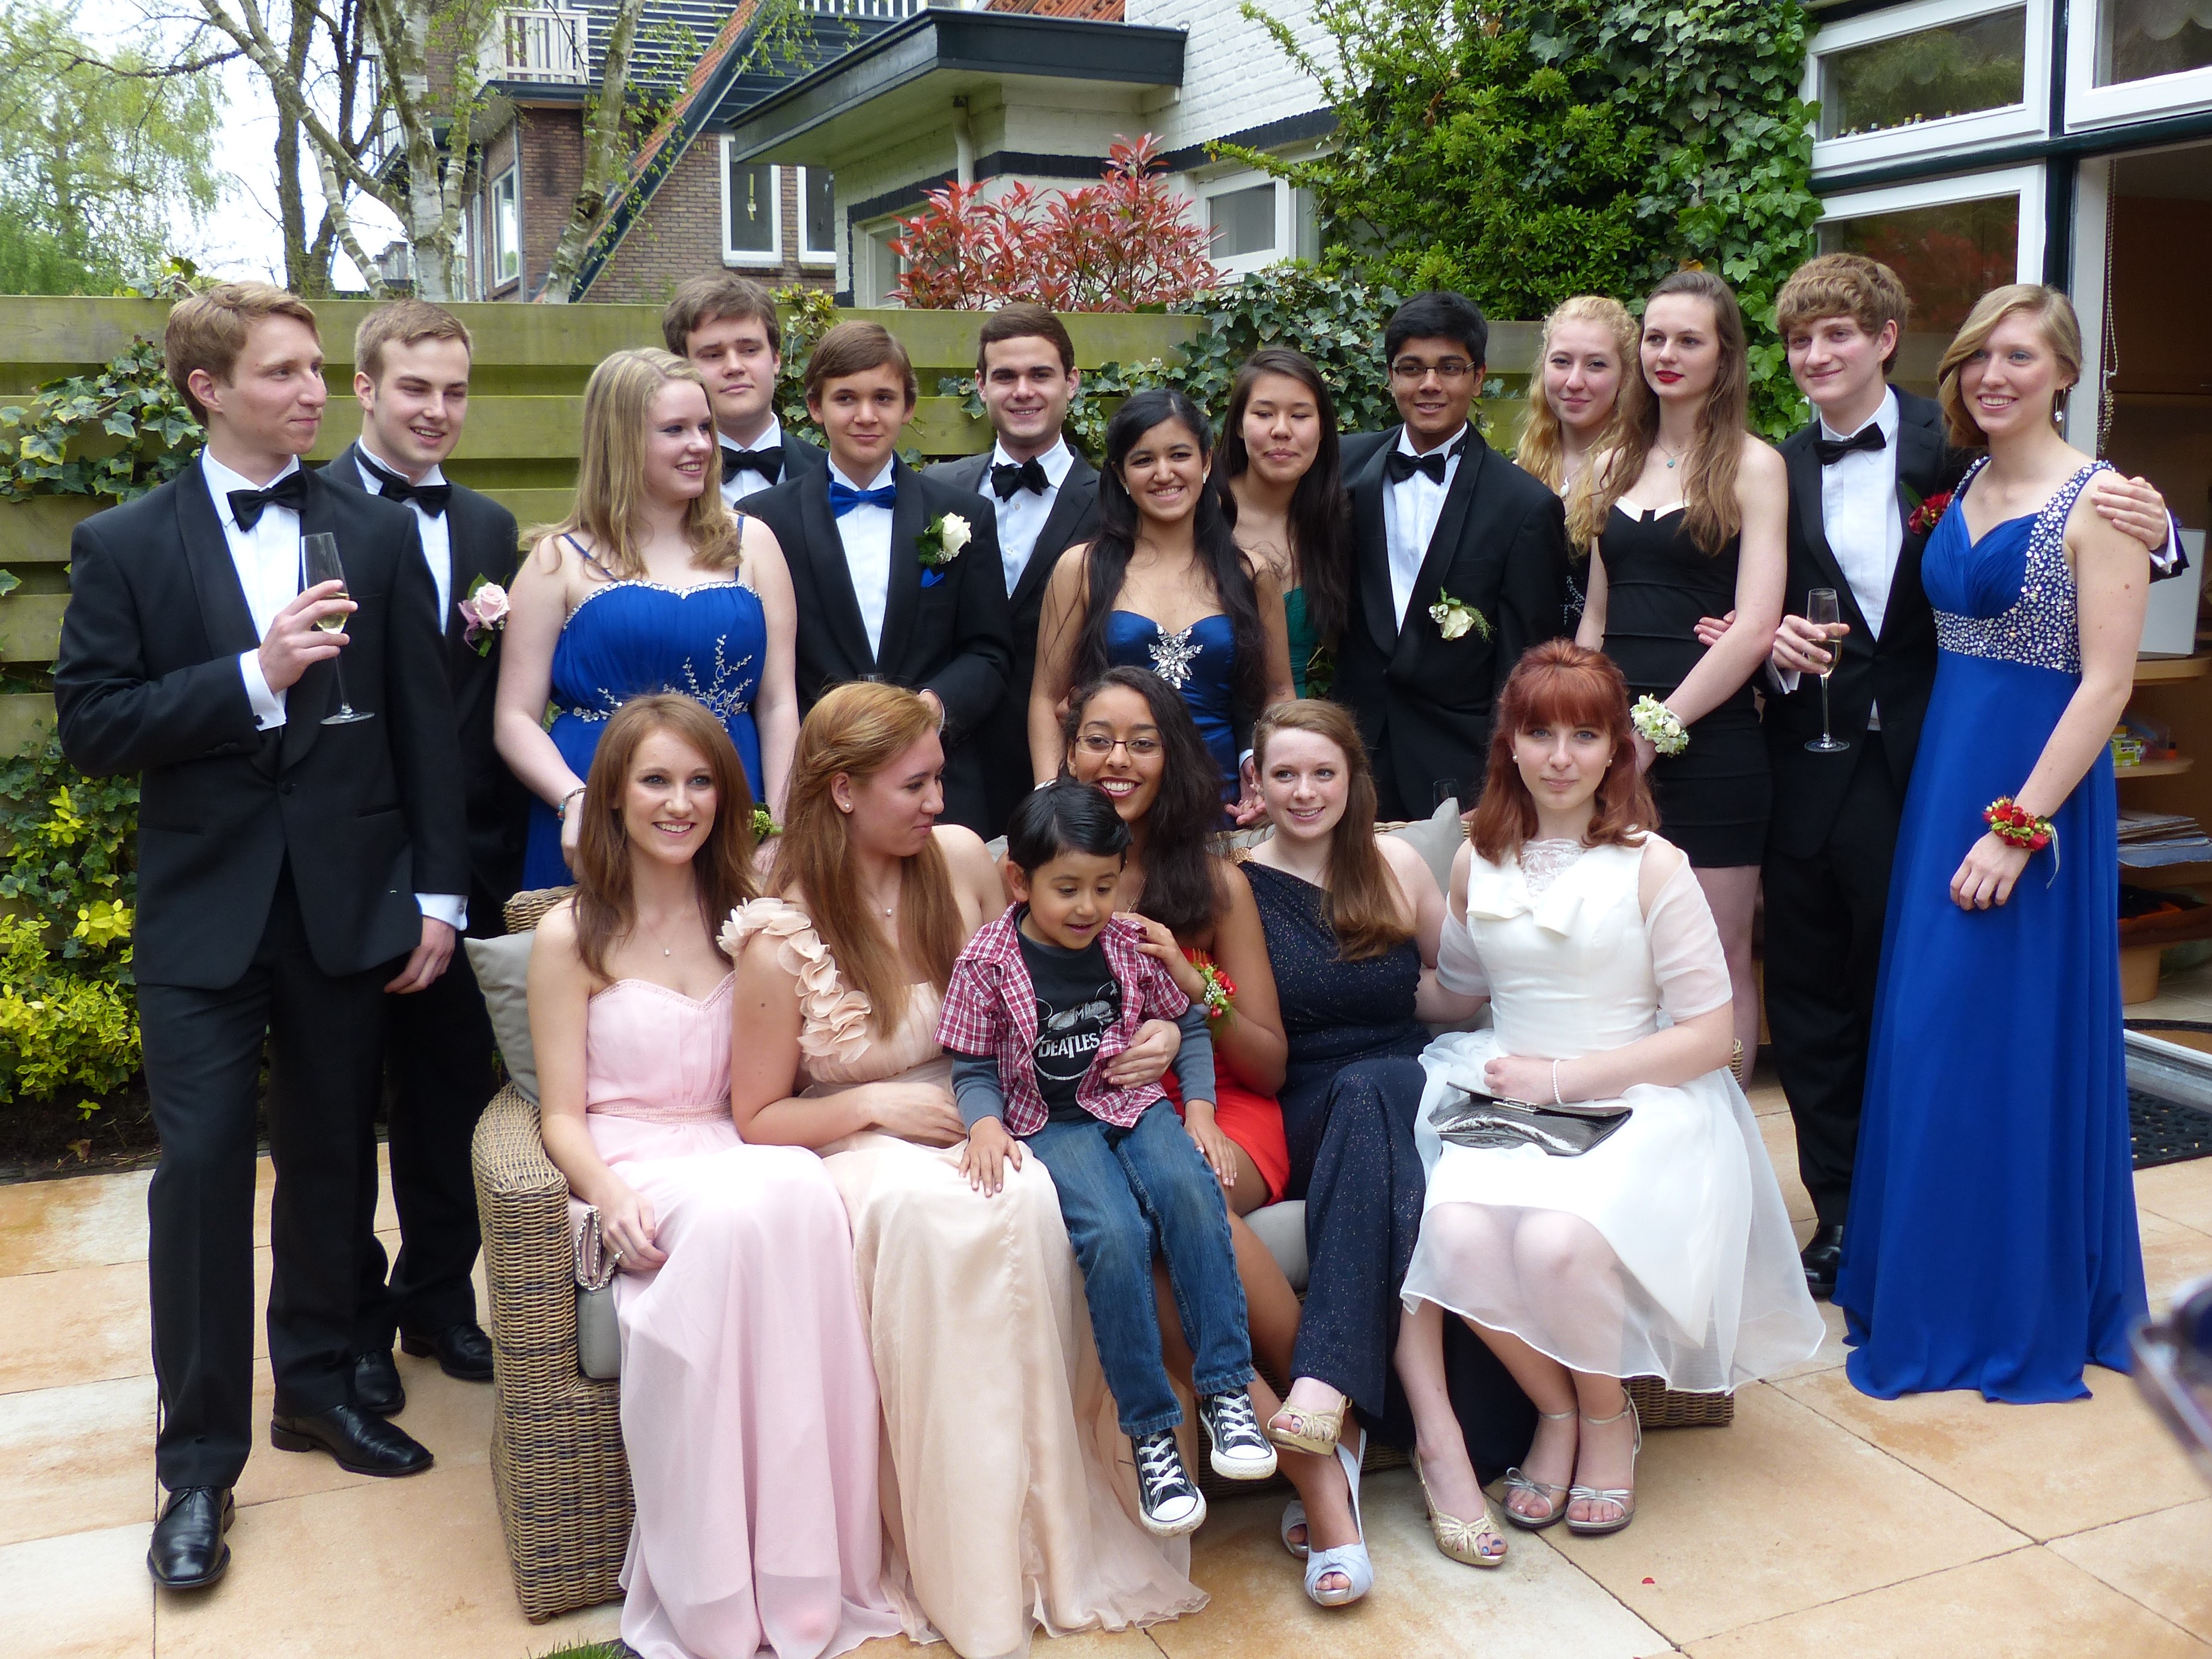
bride, ceremony, party, highschool, prom, bridesmaid